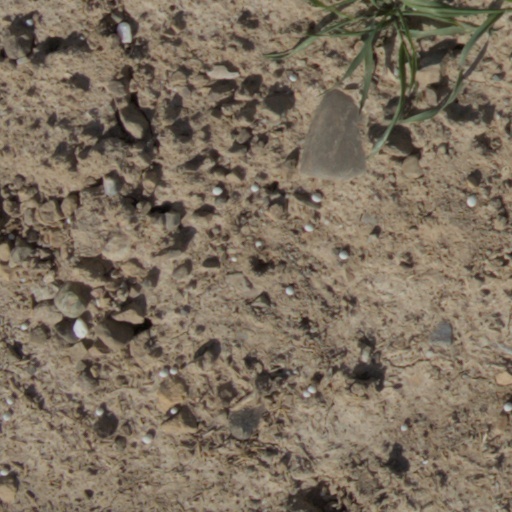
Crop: wheat